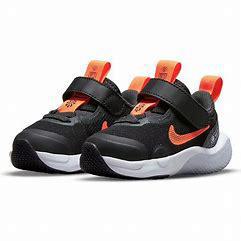
Brand: Nike
Model: Explor Next Nature